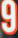
Number: 9